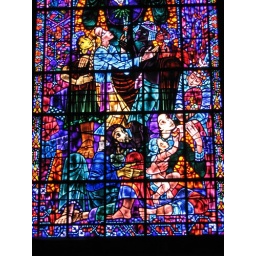
June 2005. Stained glass window in Cantebury Cathedral, Kent, UK